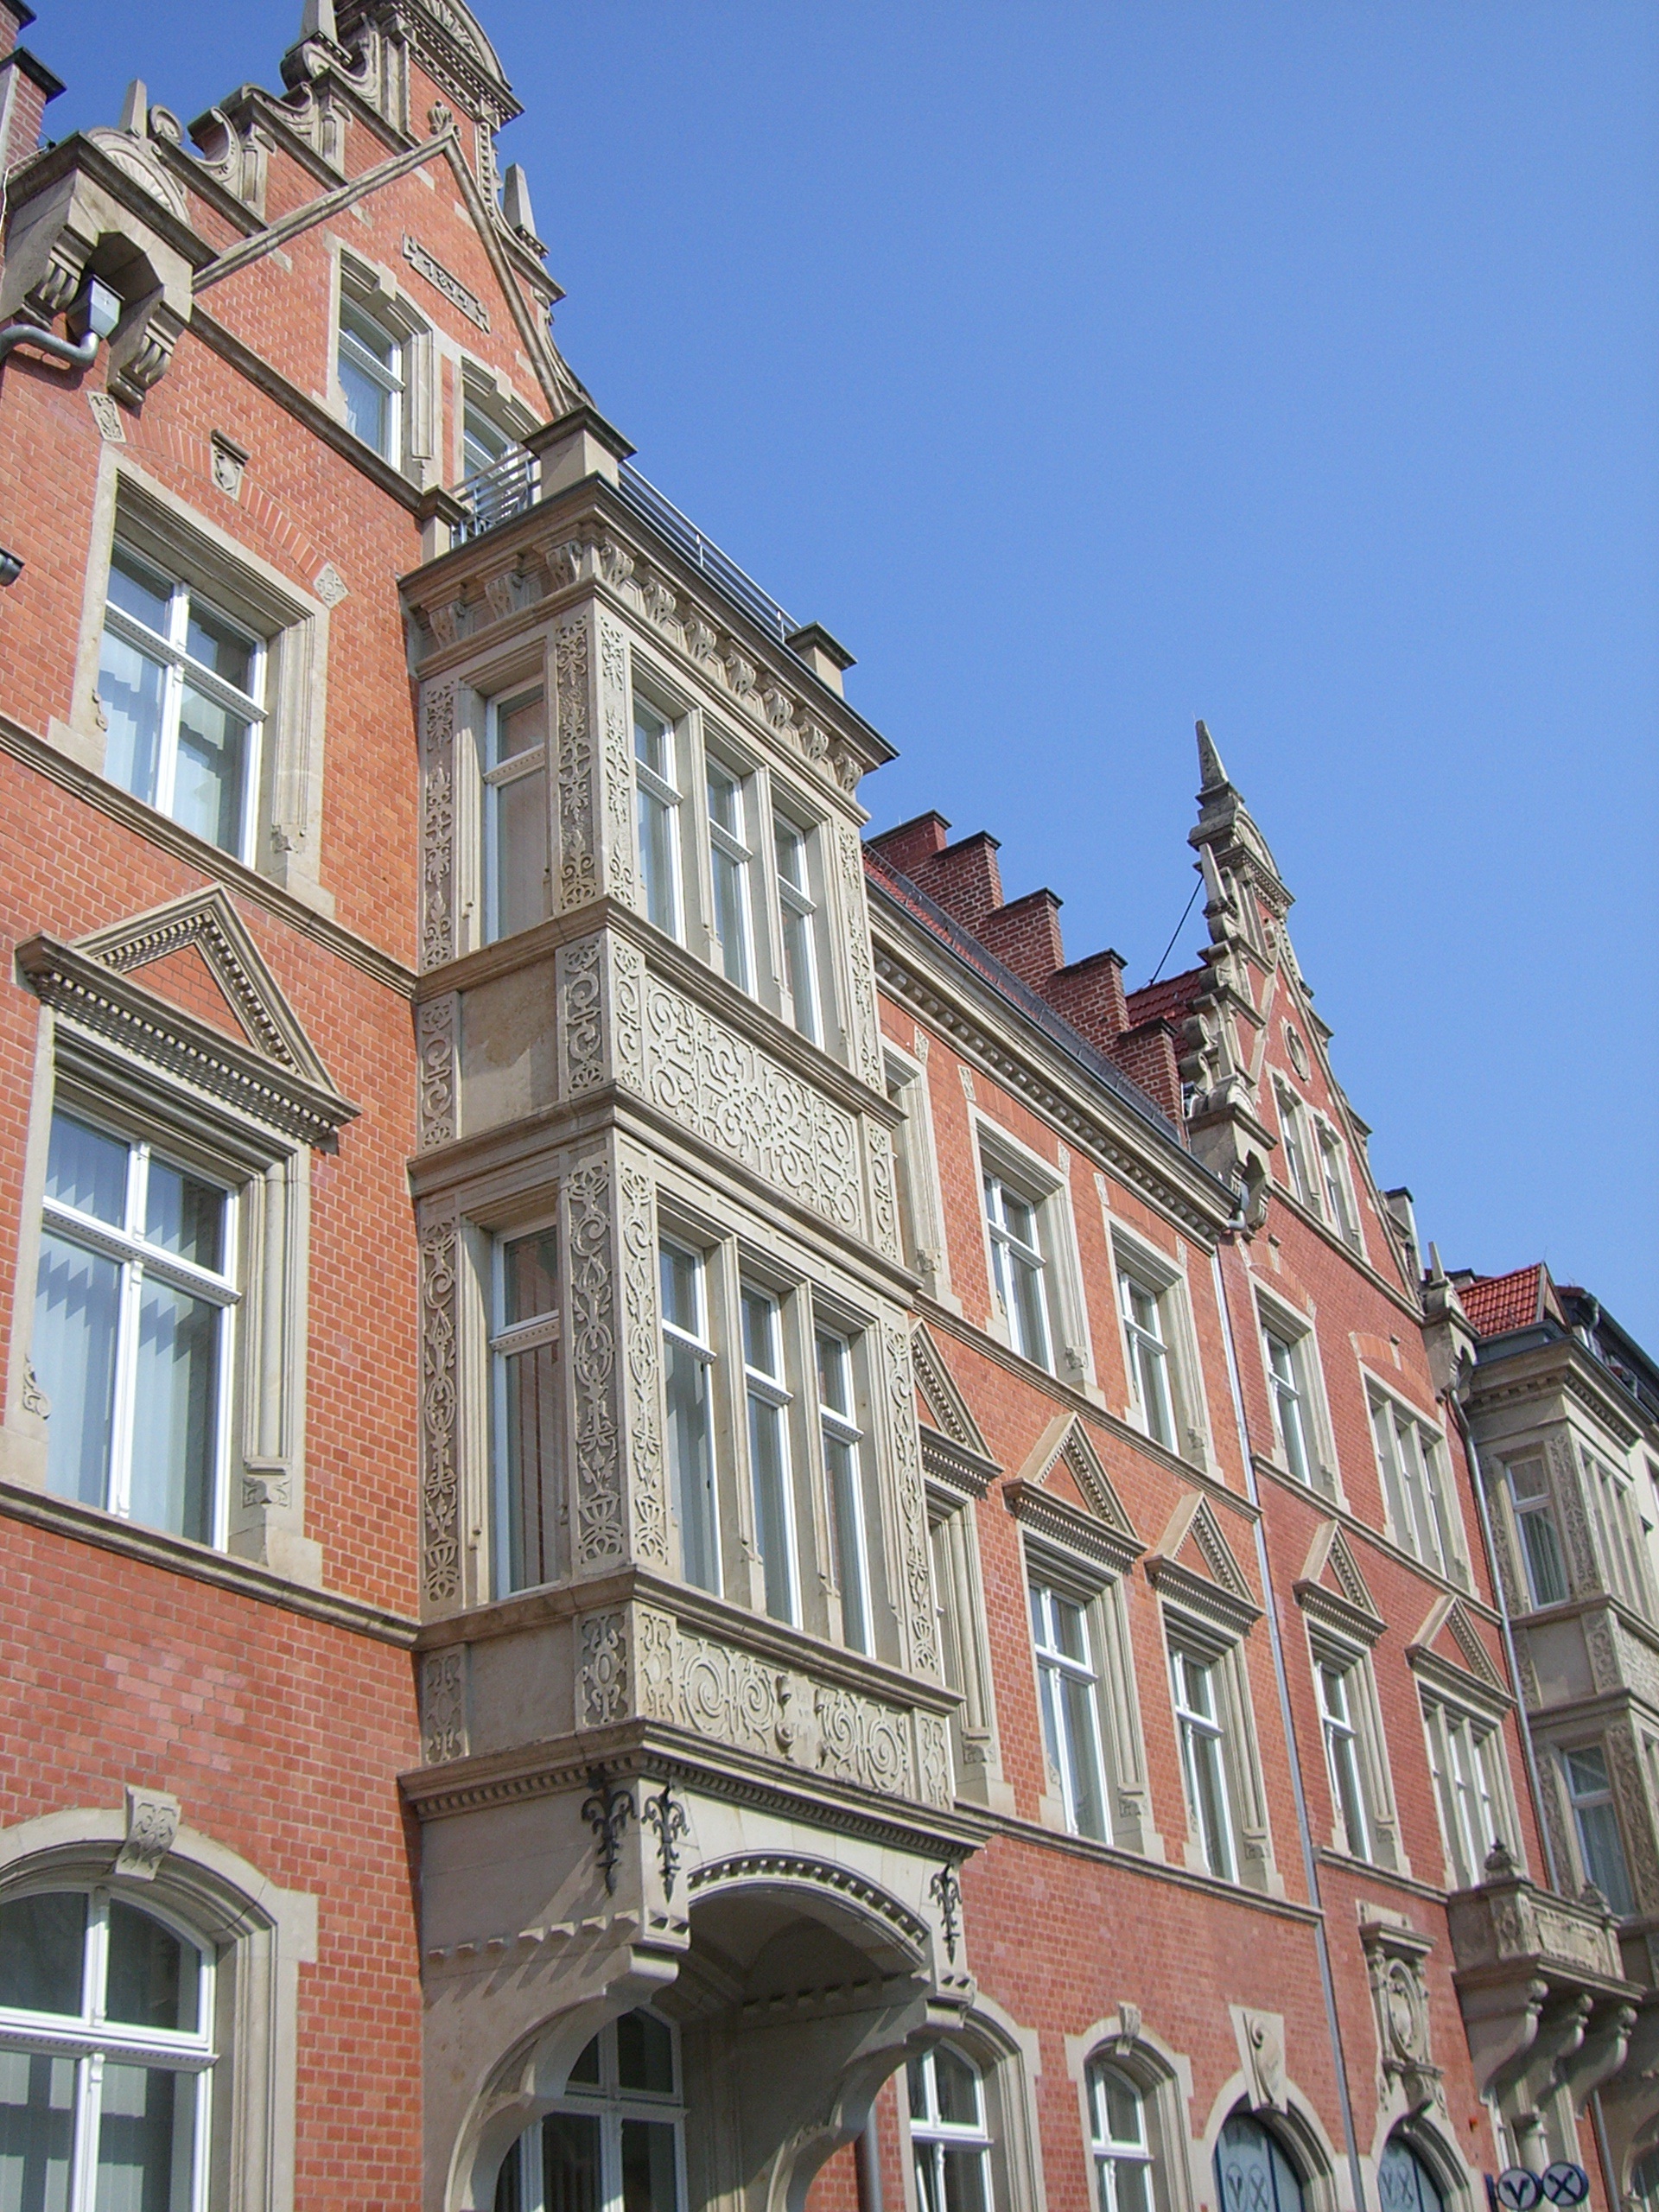
architecture, house, window, town, building, palace, city, downtown, landmark, facade, property, apartment, estate, historically, erfurt, neighbourhood, urban area, residential area, human settlement